Johnny Sauter

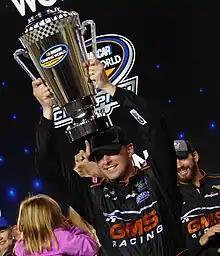
Sauter after winning the 2016 NASCAR Camping World Truck Series Championship

On October 15, 2015, Sauter announced that he would be joining GMS Racing for 2016. Sauter won in his debut with GMS at Daytona. In the Chase, Sauter won at Martinsville and Texas to advance to the championship 4. Sauter went on to win the championship at Homestead, finishing 3rd in the race. Sauter had a successful 2017 season, winning Dover in early June had a couple of stage wins, and had been consistent all year long. He won his second race of the year at Chicagoland in September. Sauter won Texas and Phoenix, which advanced him to the final round at Homestead Miami. He finished 3rd in the race but Christopher Bell, who finished runner-up, took the championship and Johnny Sauter finished 2nd in the standings by just one point. Sauter opened up 2018 by winning the Daytona race for the third time in his career. He would subsequently win at Dover, Charlotte, Texas, Bristol, and Martinsville and finish 4th in points.